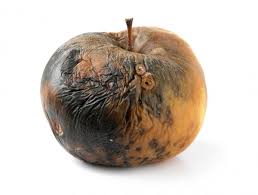
Waste category: biological